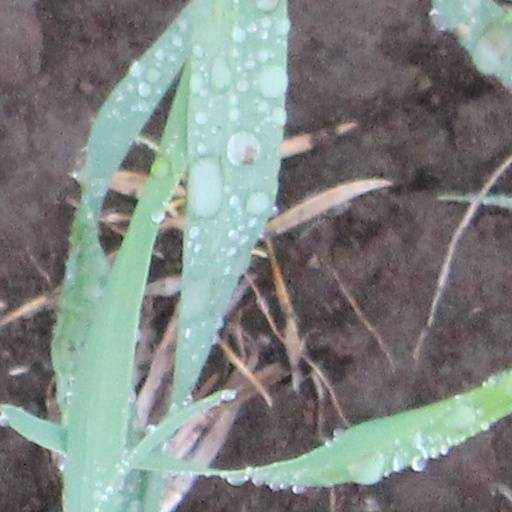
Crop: wheat